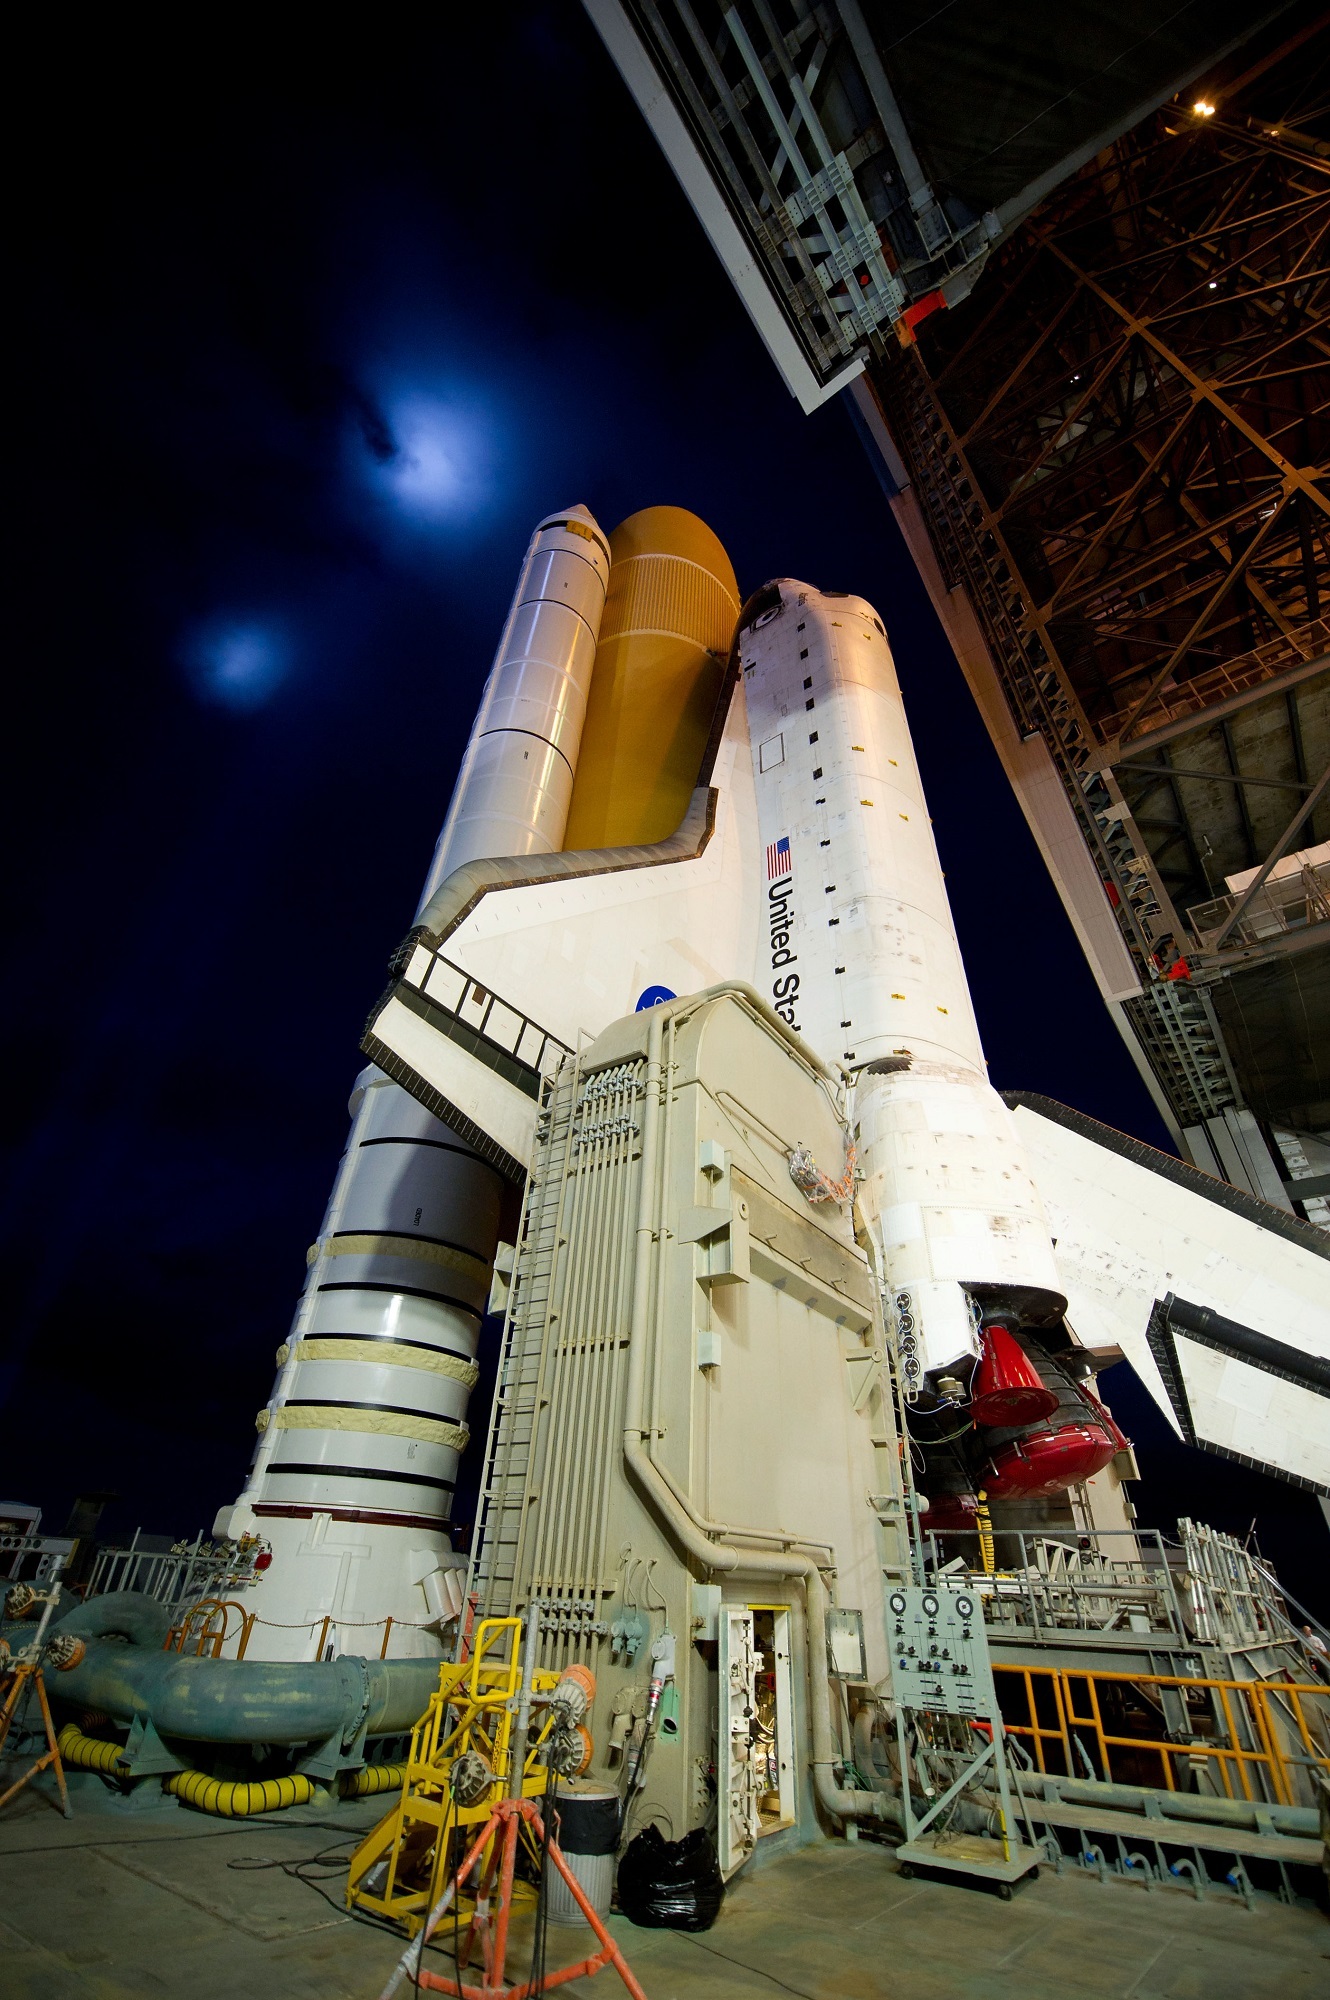
night, vehicle, flight, space, rocket, mission, astronaut, exploration, spaceship, launch pad, rollout, pre launch, atlantis space shuttle, atmosphere of earth